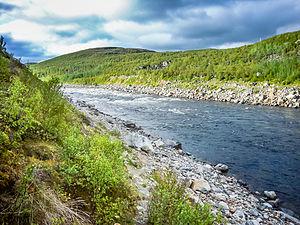
Le Teno est un fleuve de Finlande et de Norvège tributaire de la mer de Barents, marquant sur 256 kilomètres, la majeure partie de son cours, la frontière entre ces deux pays. C'est le troisième plus long cours d'eau de Norvège. Il prend ses noms en aval de Karasjok, après la réunion des puissantes rivières Karasjohka et Inarijoki.
Nuorgam, en same du Nord Njuorggán, est un village-frontière finlandais de la municipalité d'Utsjoki, dans la région de Laponie. Il s'agit de la localité la plus septentrional de Finlande.